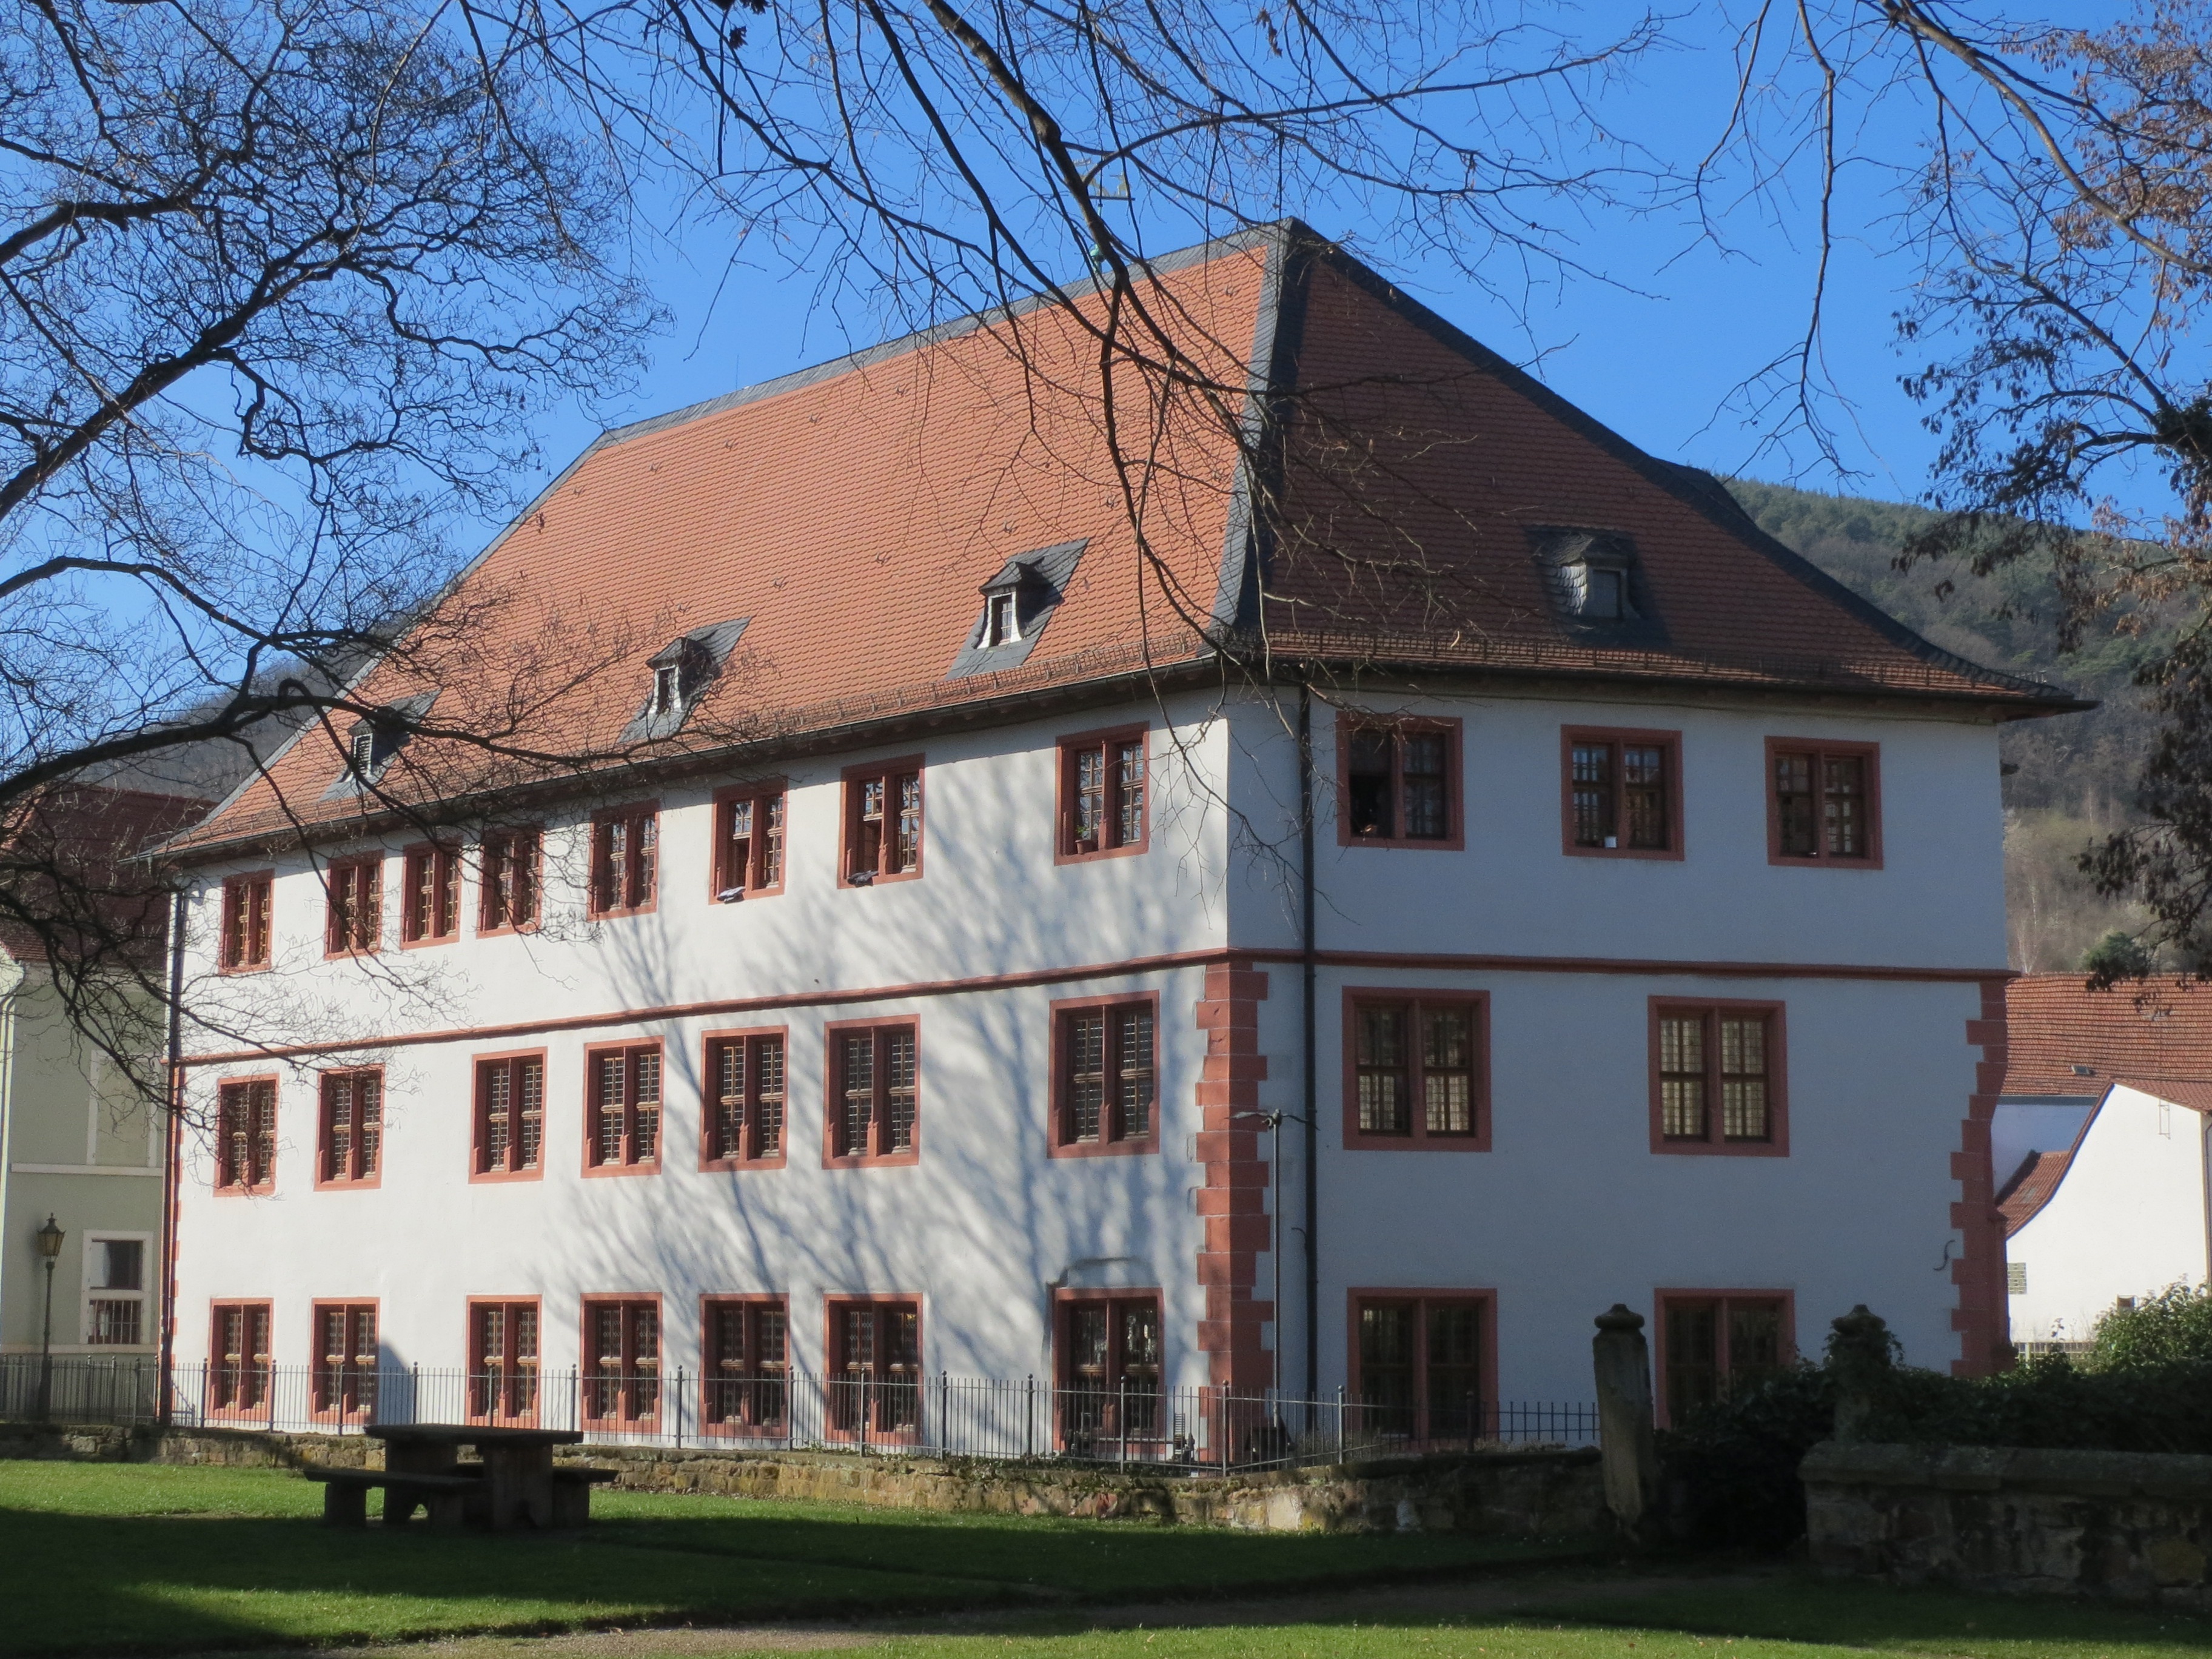
architecture, villa, mansion, house, building, chateau, home, cottage, facade, property, exterior, farmhouse, estate, neighbourhood, manor house, real estate, stately home, residential area, neustadt, casimirianum